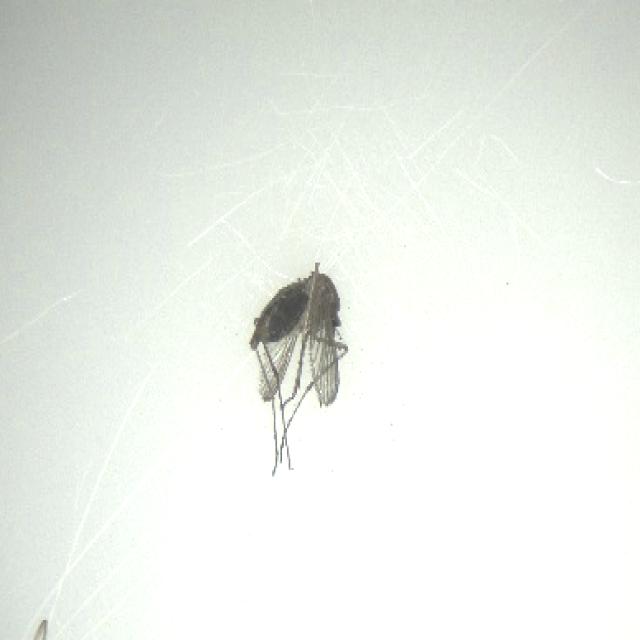
Species: culex_tritaeniorhynchus